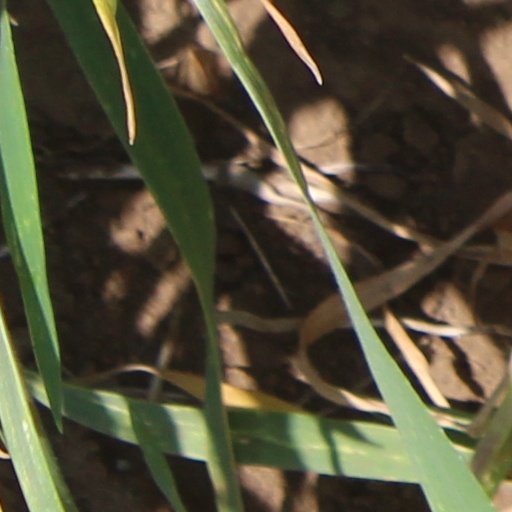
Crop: wheat